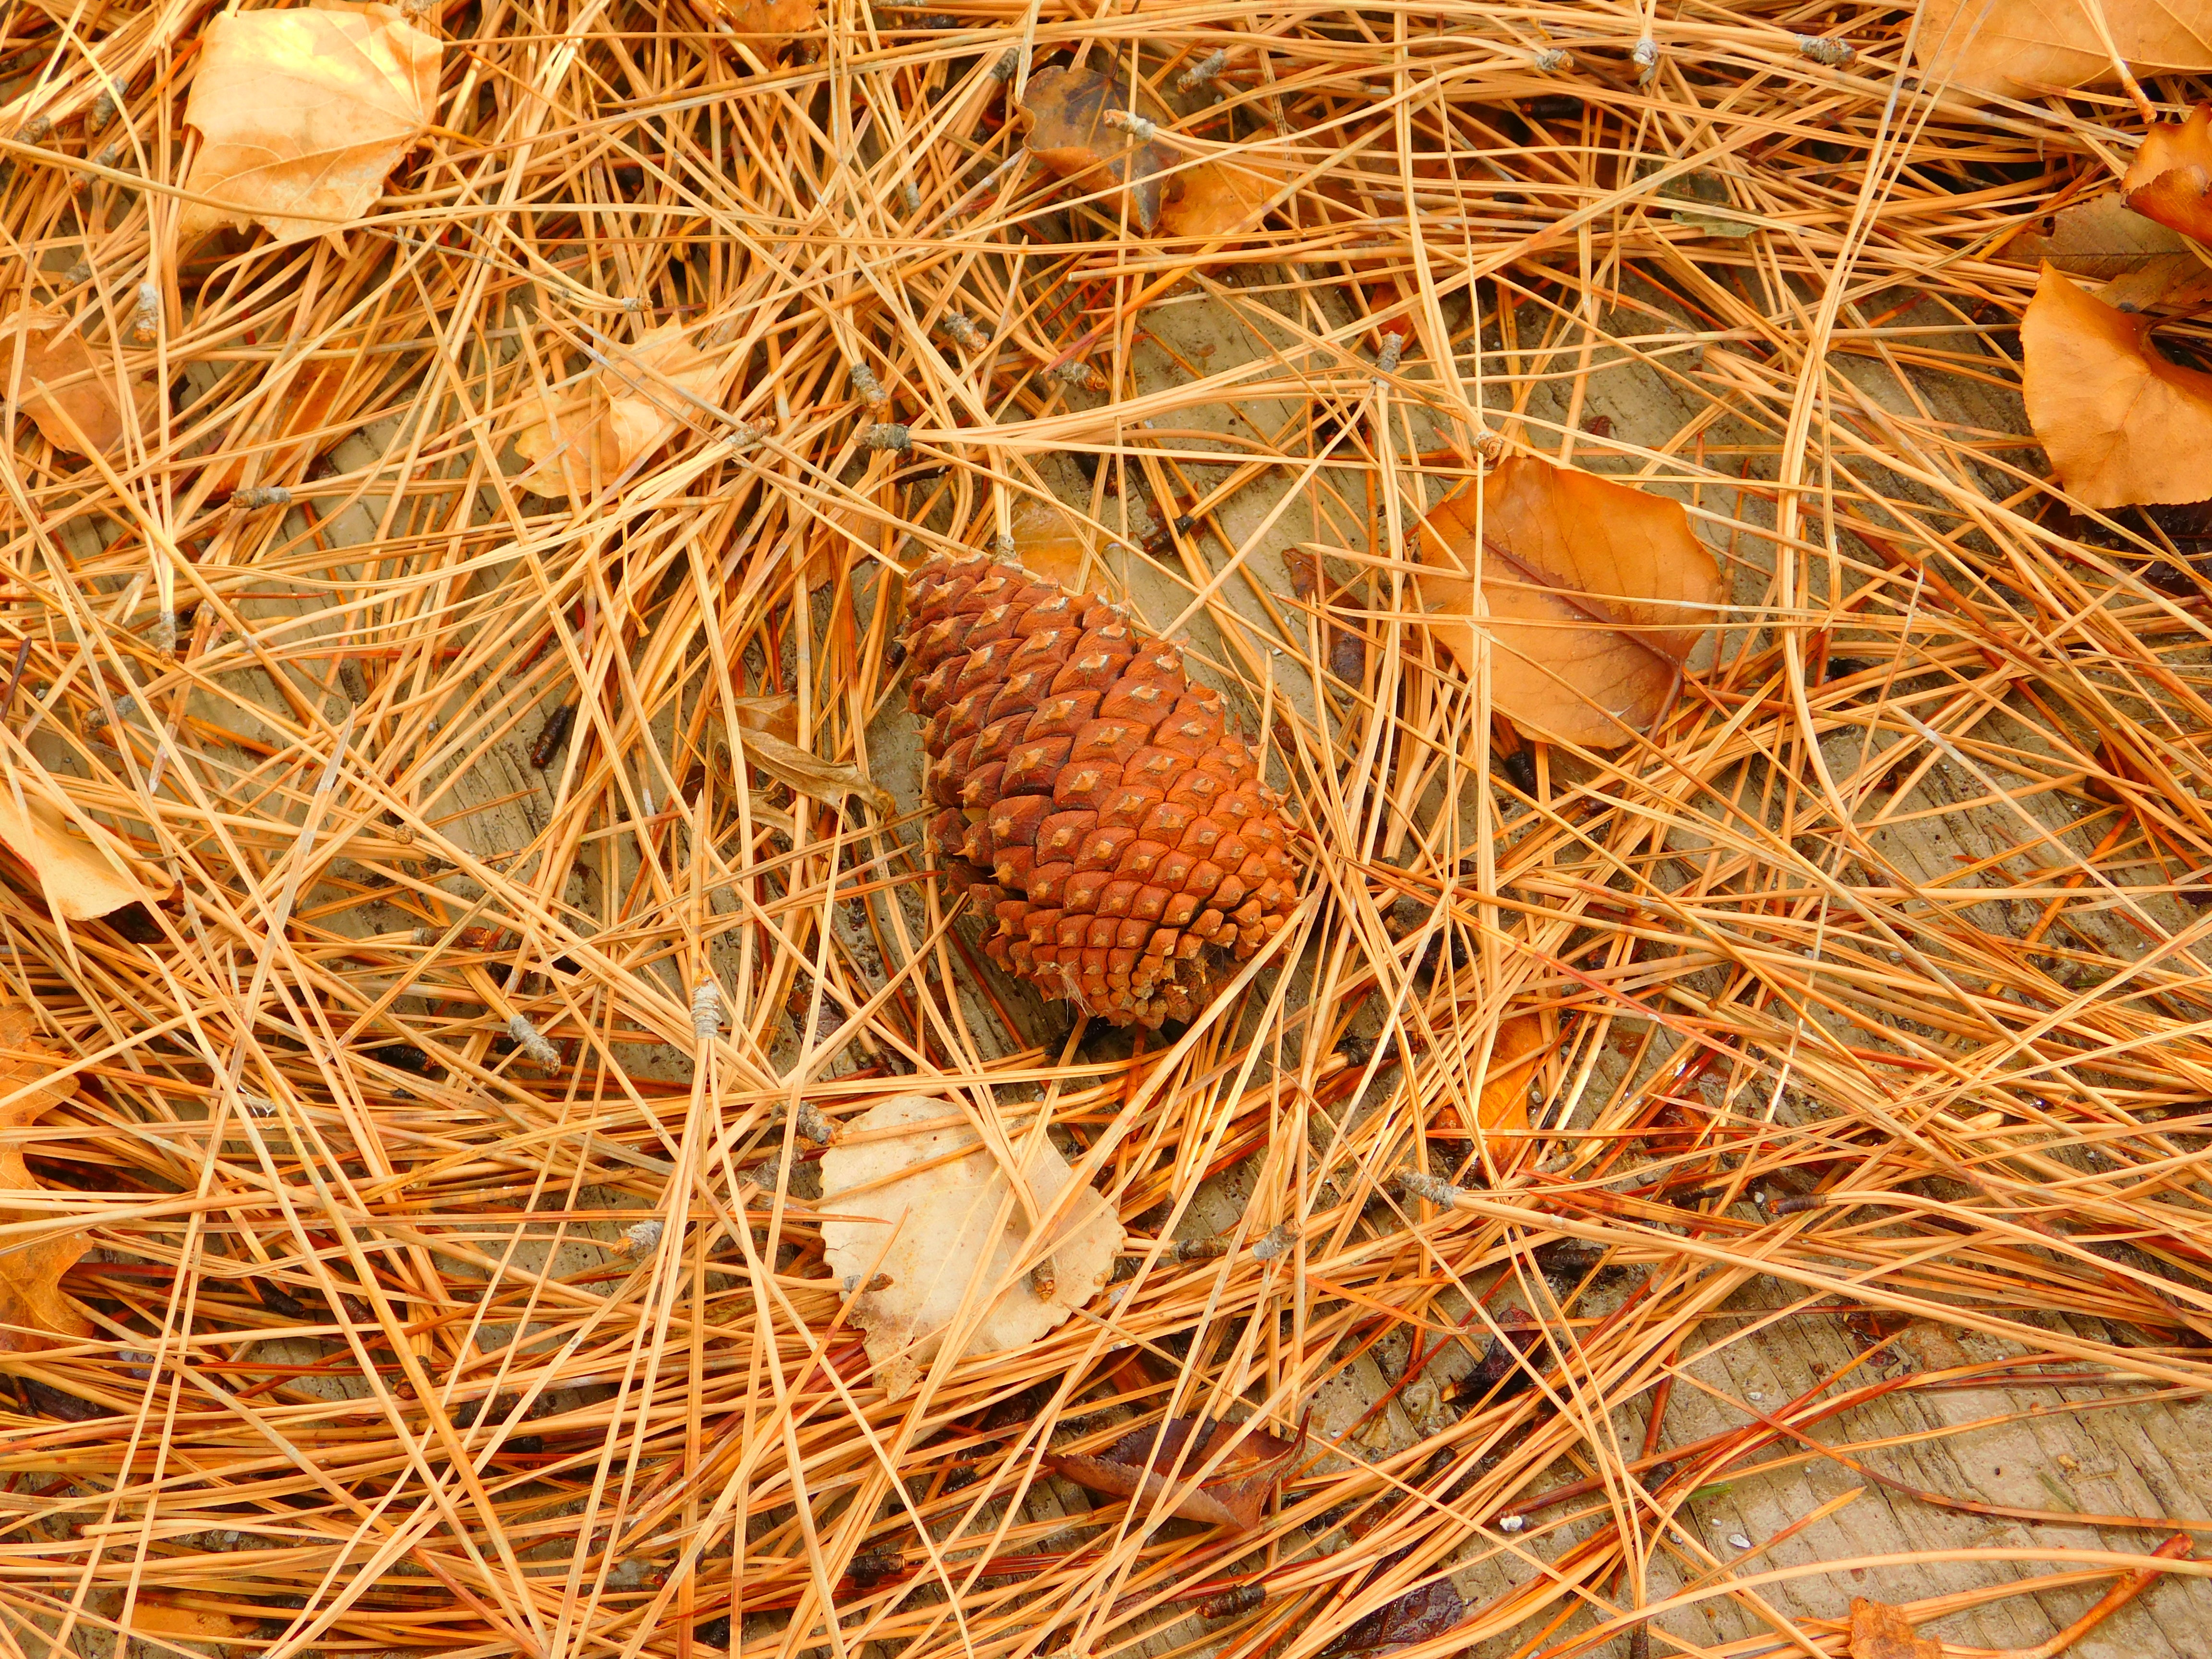
tree, grass, branch, plant, leaf, fall, pine, food, produce, autumn, cone, pine cone, close up, coconut, straw, macro photography, pine needles, flowering plant, grass family, land plant